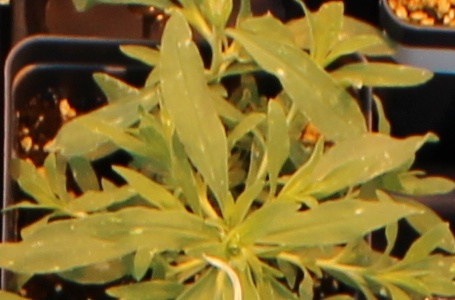
Label: Kochia